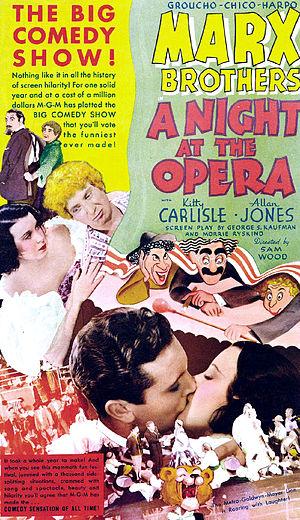
Une nuit à l'opéra est un film américain réalisé par Sam Wood, avec les Marx Brothers, sorti en 1935.